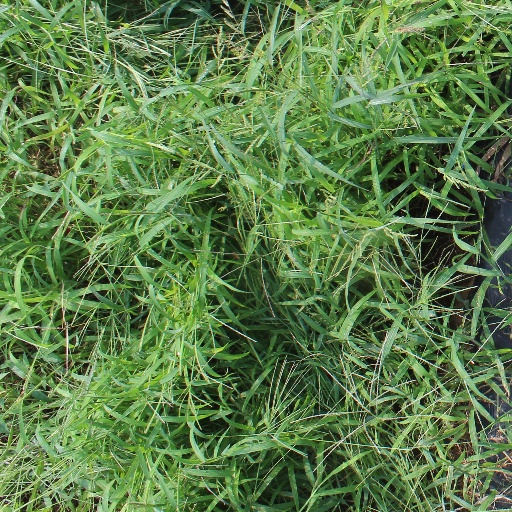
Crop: sorghum